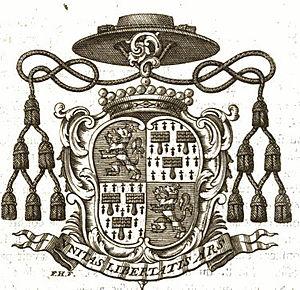
François Van der Burch - archevêque de Cambrai - Blason
Henri François van der Burch, né le 26 juillet 1567 et mort le 23 mai 1644, est le 7ᵉ archevêque de Cambrai, prince du Saint-Empire, duc de Cambrai, comte du Cambrésis. Il était auparavant évêque de Gand.